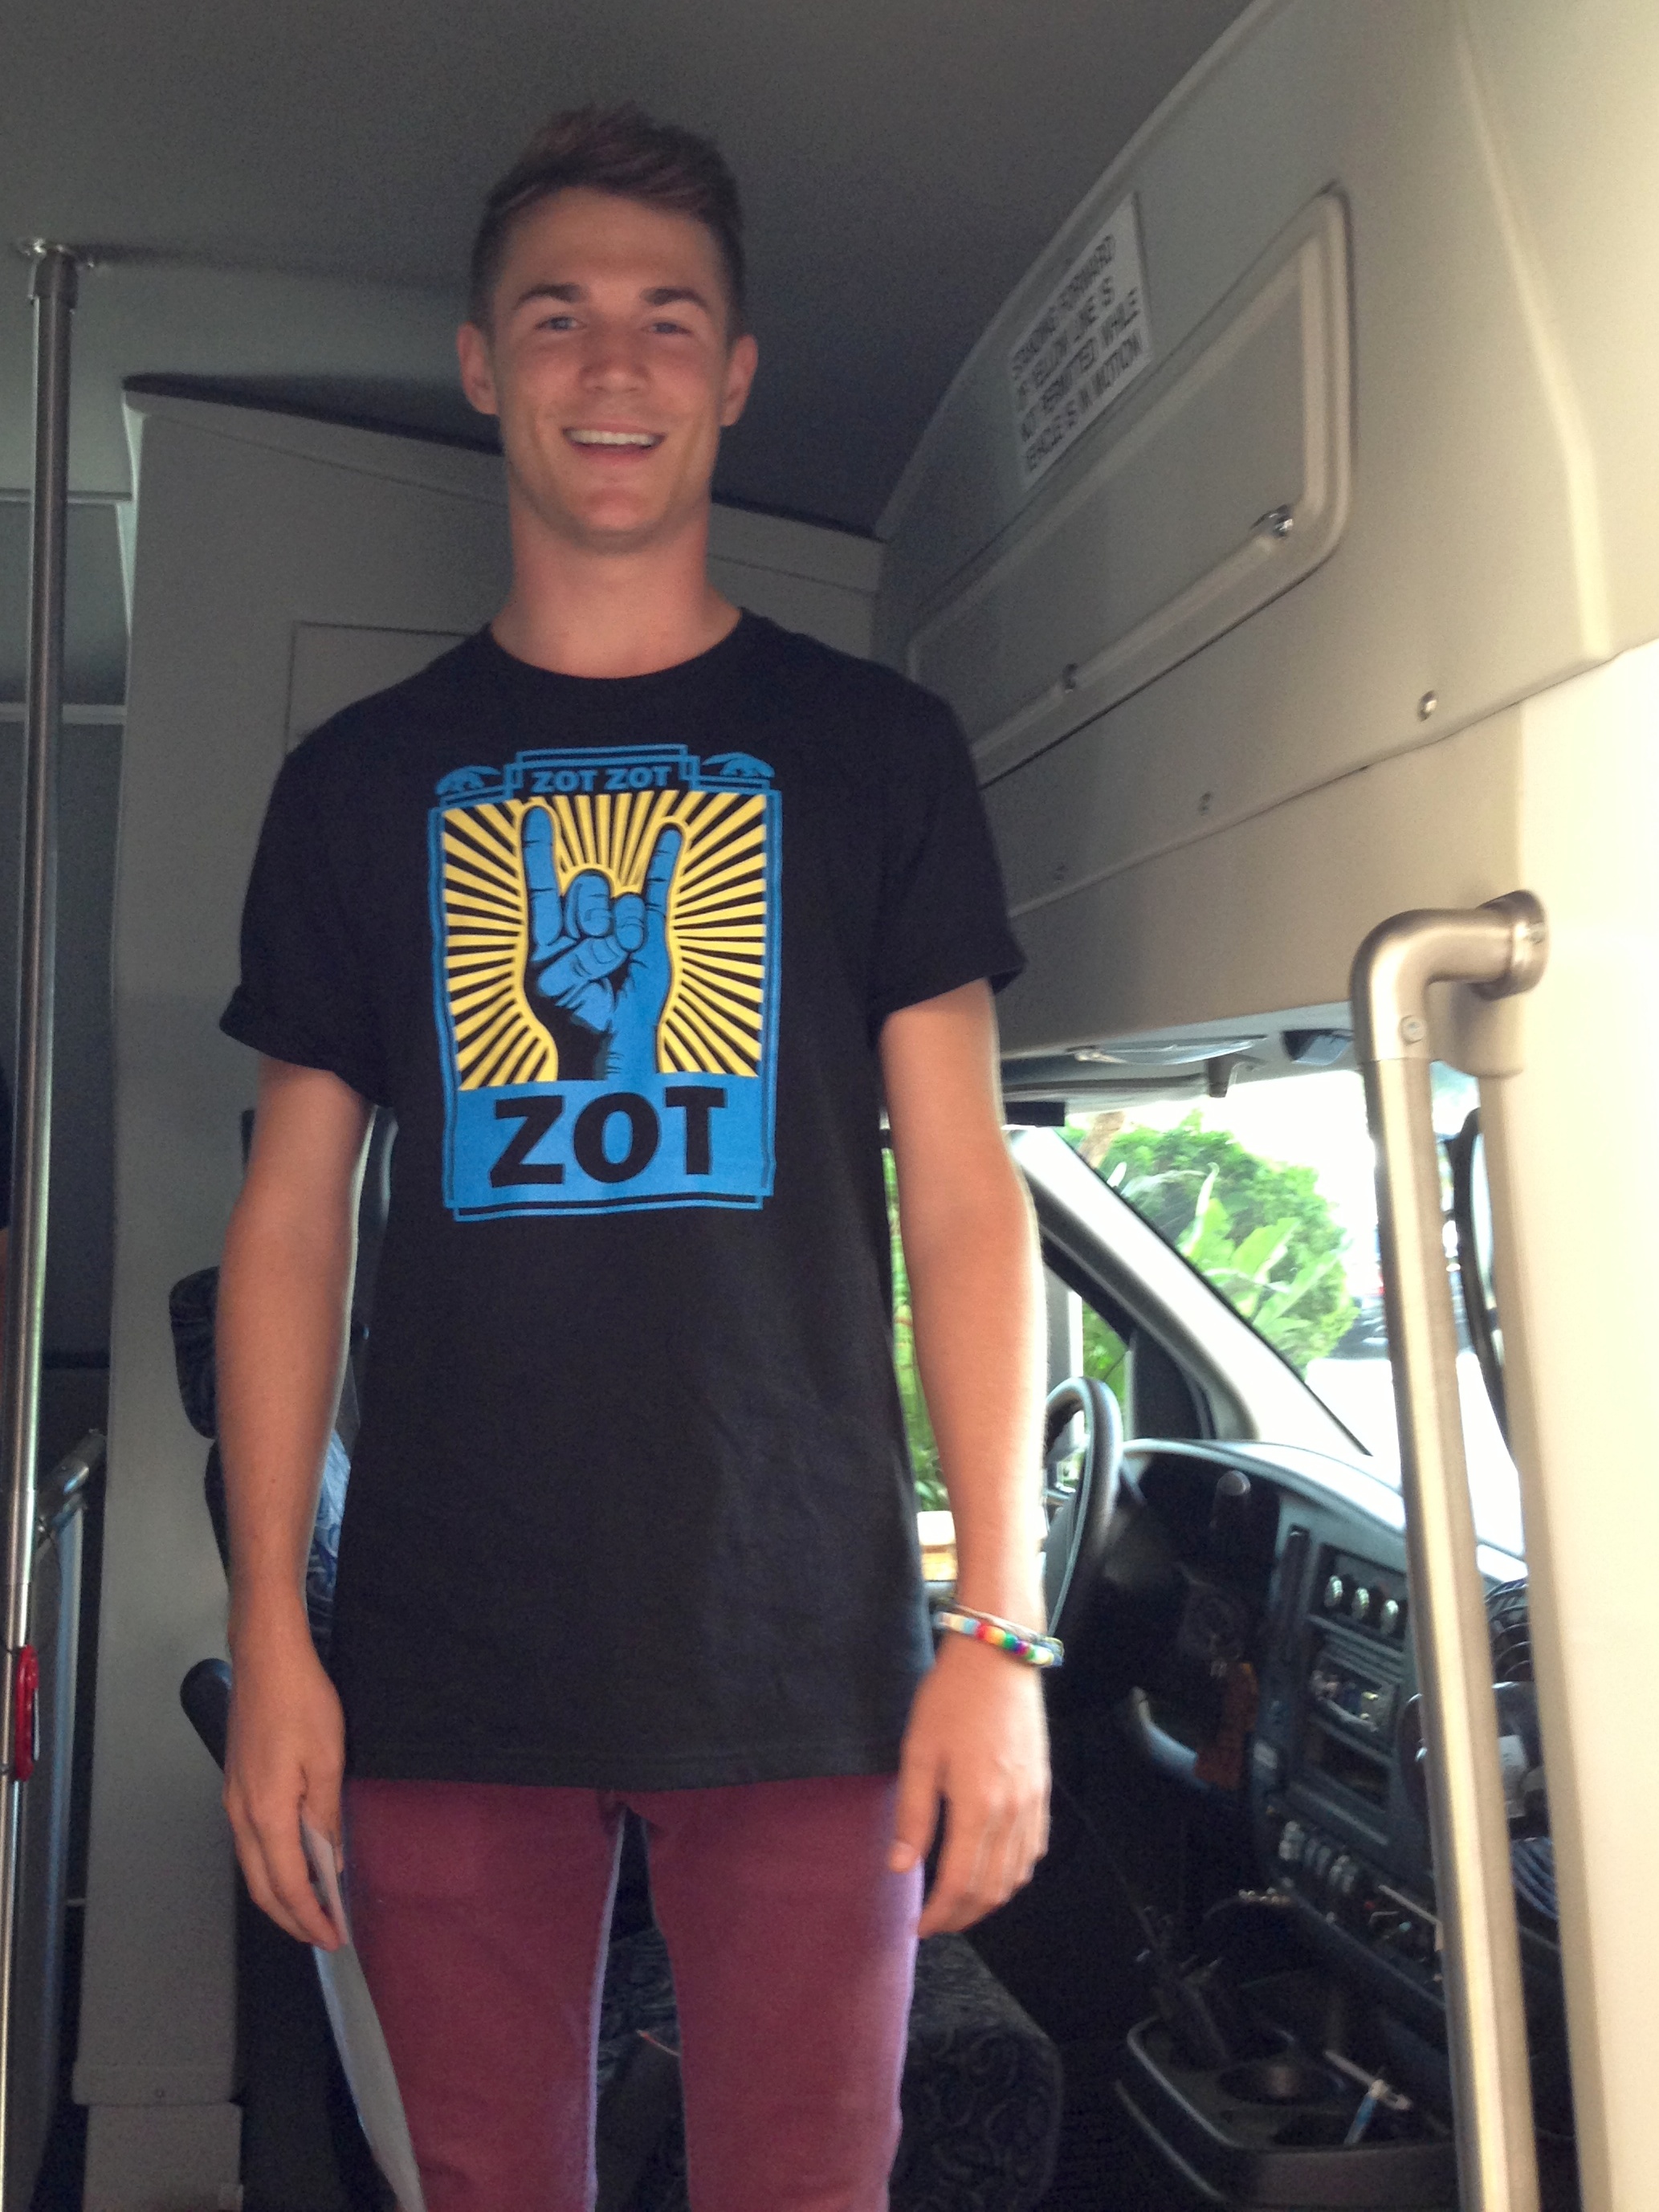
clothing, muscle, cool image, t shirt